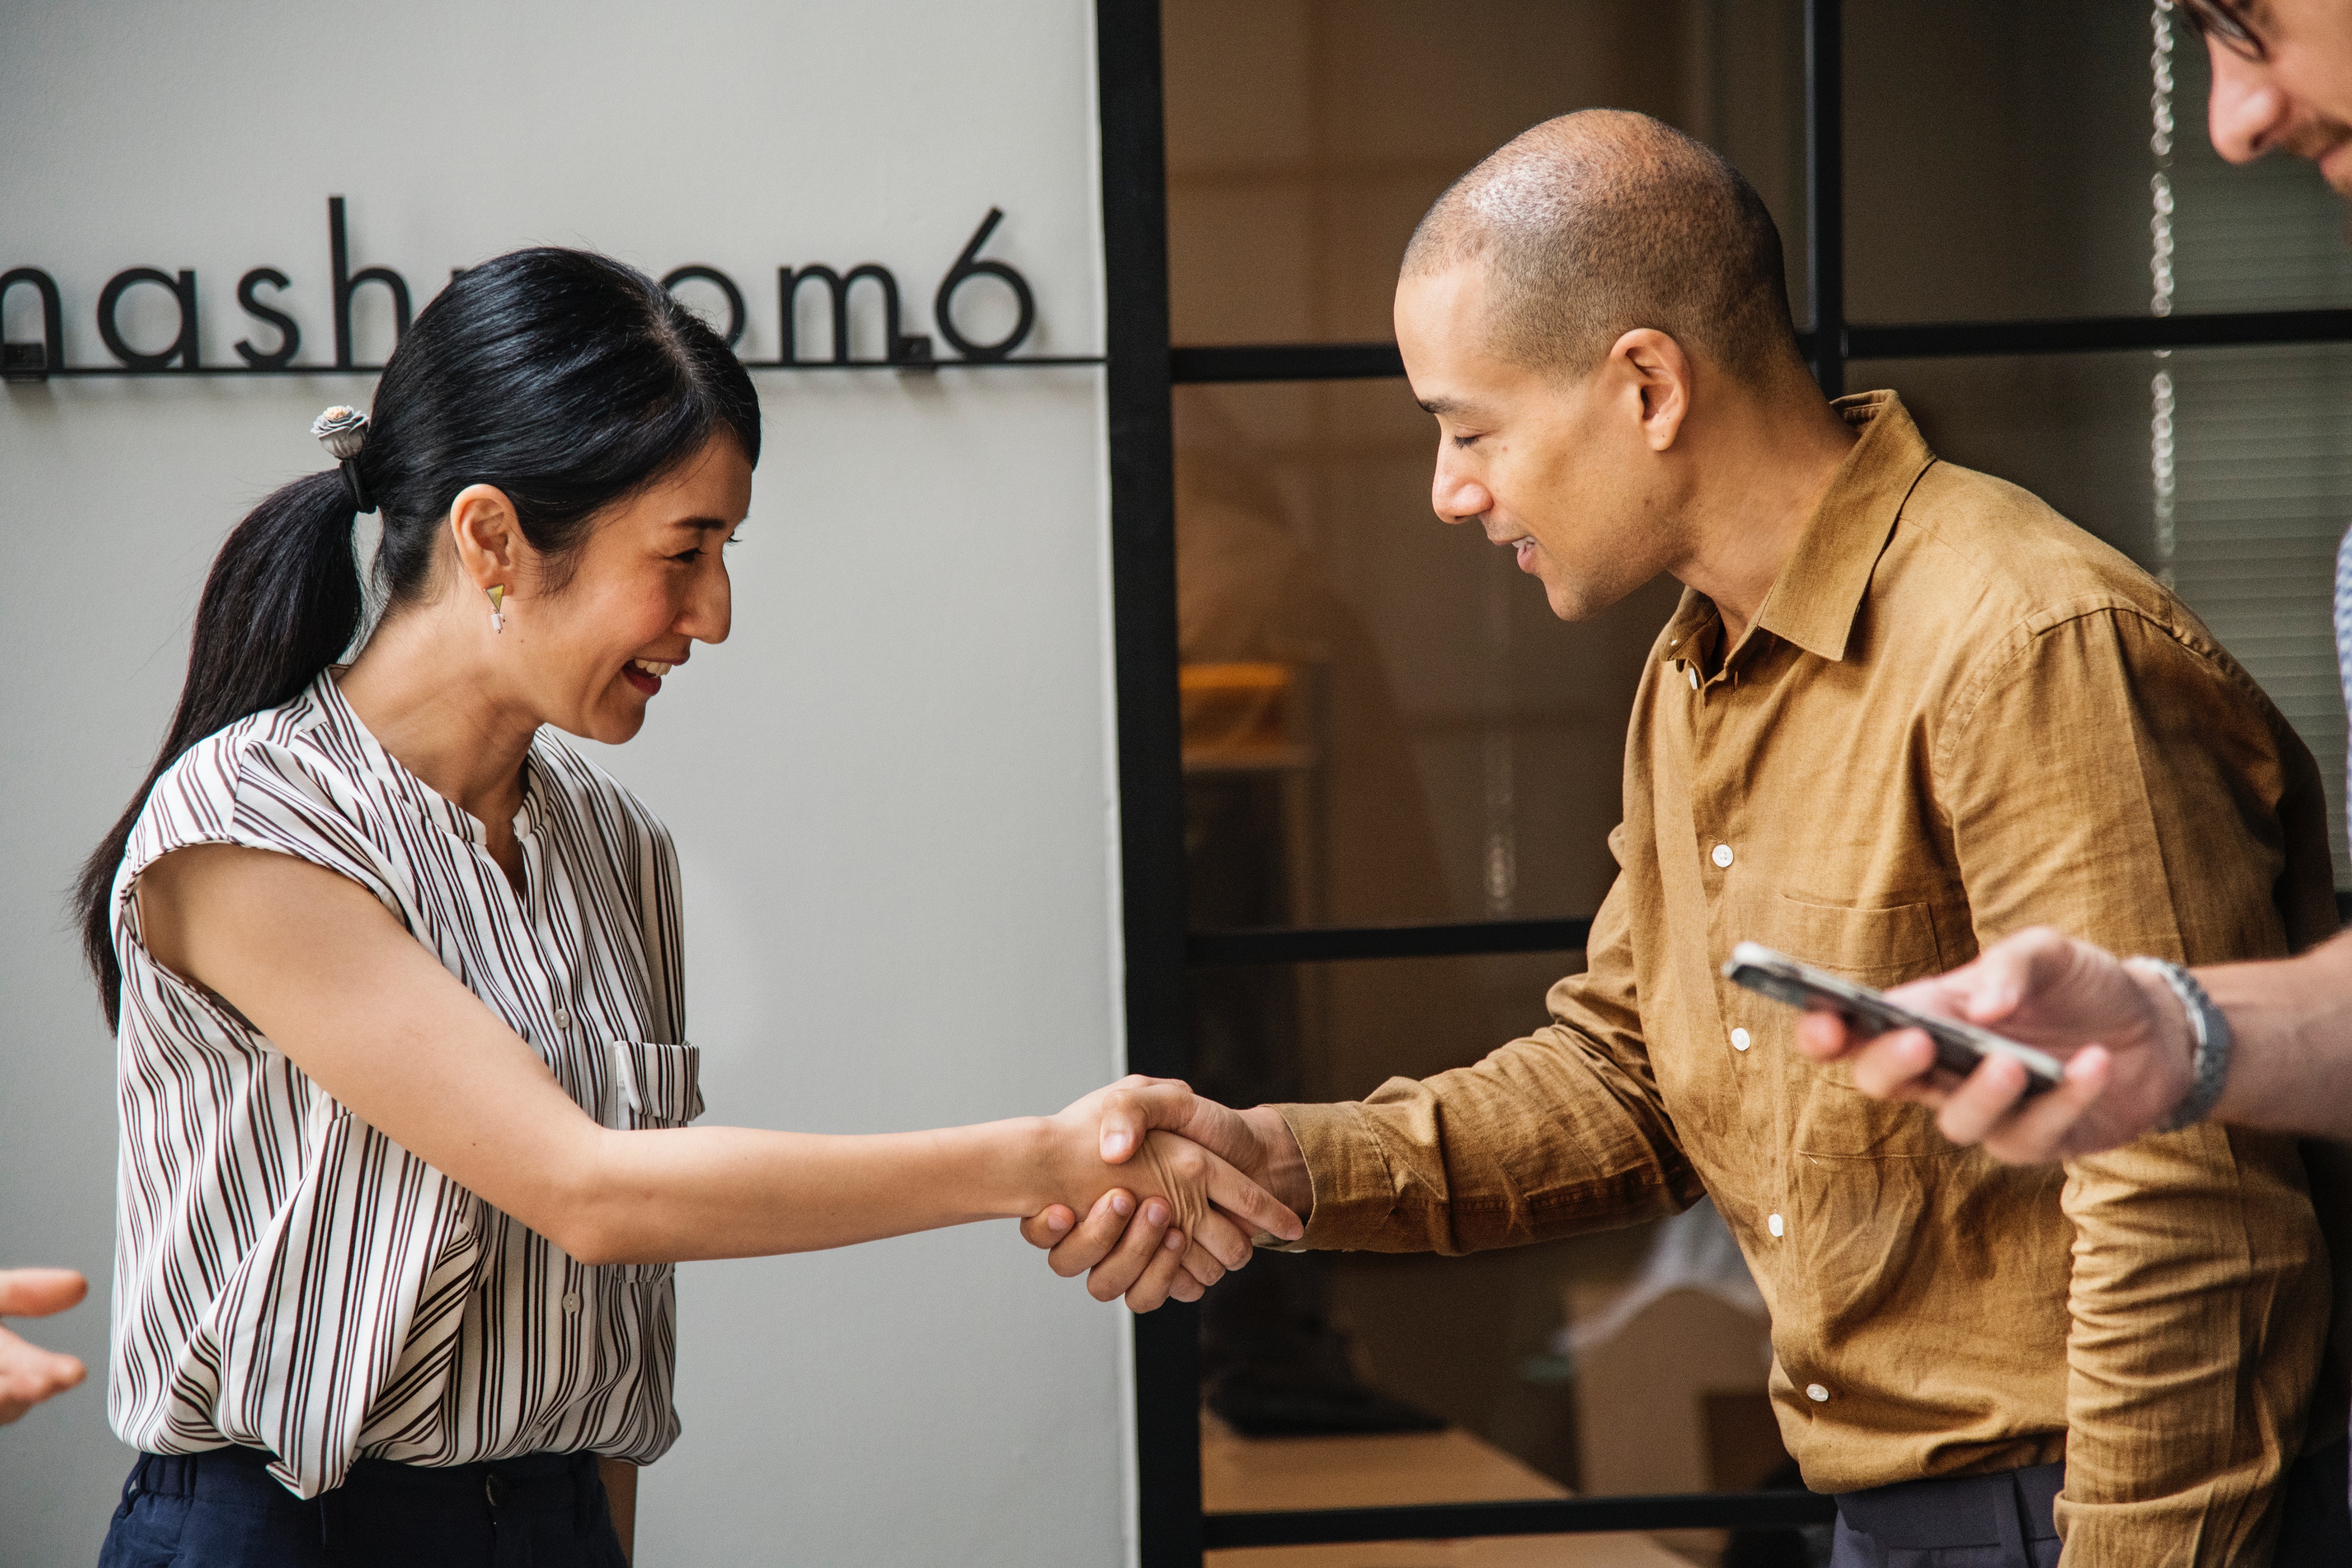
communication